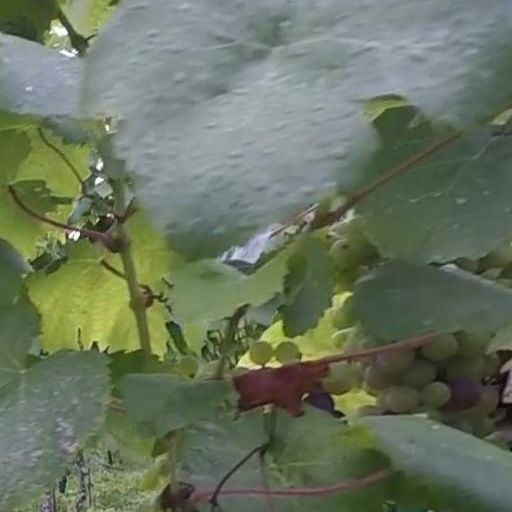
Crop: grape